2017–18 Liga FPD – Apertura season

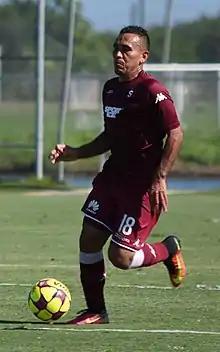
Saprissa's Luis Stewart Pérez scored the first goal of the Apertura tournament

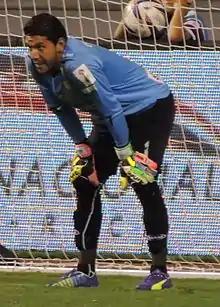
Leonel Moreira's four consecutive clean sheets helped him become the goalkeeper with the most consecutive minutes without receiving a goal in Herediano, and eighth in the history of the league

A new rule was introduced this season, that clubs can have four foreign players per club and can only add a new player if there is an injury or a player(s) is released and it's before the close of the season transfer window.